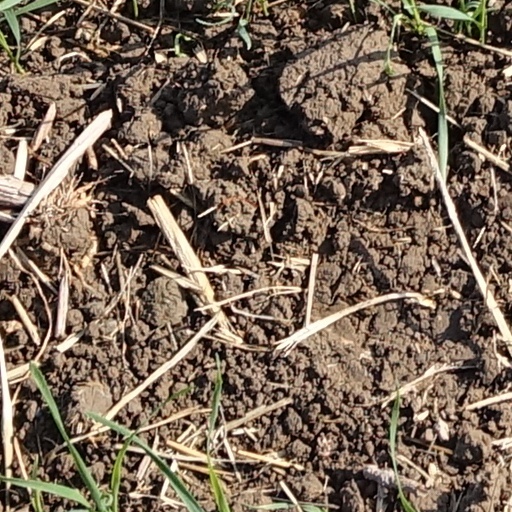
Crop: wheat